Fletch Lives

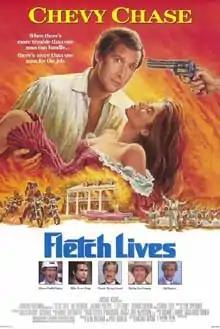
Theatrical release poster, parodying that of "Gone with the Wind"

Fletch Lives is a 1989 American comedy mystery film starring Chevy Chase and the sequel to "Fletch" (1985), directed by Michael Ritchie from a screenplay by Leon Capetanos, and based on the character created by Gregory Mcdonald.